Bickford's (restaurant)

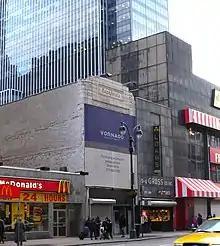
Former Bickford's,488 Eighth Avenue, New York

Bickford's and its Southeast subsidiary M&M Cafeterias and West Coast subsidiary Foster's Cafeterias had trouble staying in business because of rising labor costs, competition from the non-union labor at fast food restaurants, and rising crime, which kept people home after dark. In 1960, there were 48 Bickford's in New York, down to 42 in 1970 and only two in 1980. By 1982, the last two were closed as well.